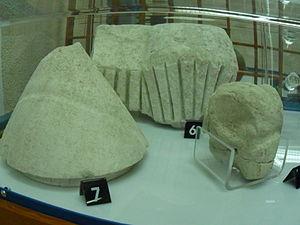
Les géants de Mont-Prama sont des statues en grès remontant à la période de l'histoire sarde dite de la culture nuragique. Découverts en 1974 par un agriculteur dans l'ouest de la Sardaigne, les fragments des statues ont été exhumés dans la localité de Mont'e Prama, sur le territoire de la commune de Cabras, dans la péninsule du Sinis une région de la province d'Oristano en Italie. D'une hauteur de 2 mètres à 2,5 mètres, elles auraient été taillées au plus tôt vers le Xᵉ siècle av. J.-C., même si cette datation fait débat, en particulier du fait de l'imprécision des premières fouilles. Les circonstances de leur destruction ne sont pas éclaircies et sont parfois mises en relation avec la prise de contrôle de la Sardaigne par les Carthaginois.